Solovetsky Monastery

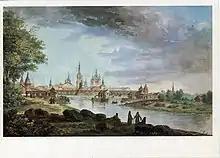
The monastery in the 1780s.

The Solovetsky Monastery was founded in 1436 by the monk Zosima; however, monks Herman and Savvatiy from the Kirillo-Belozersky Monastery lived on the island from 1429 to 1436, and are considered to be co-founders of the monastery. Zosima later became the first hegumen of the monastery. After Marfa Boretskaya, wife of the posadnik of Novgorod, donated her lands at Kem and Summa to the monastery in 1450, the monastery quickly enlarged its holdings, which was situated strategically on the shores of the White Sea.